182d Fighter Squadron

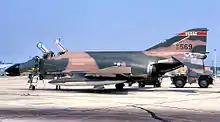
182d Tactical Fighter Squadron – McDonnell F-4C-19-MC Phantom .

In 1986, the Phantoms were reaching the end of the operational service, and they were replaced by the F-16A Fighting Falcon. The F-16s were transferred from the 347th Tactical Fighter Wing, Moody AFB, Georgia. Initially the squadron began to receive Block 15 single-seat F-16As, and a few twin-seat F-16Bs.